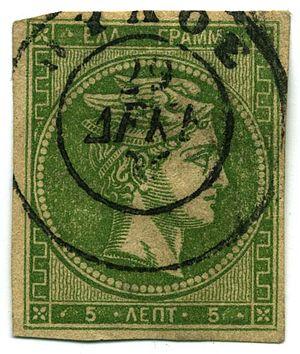
L'histoire postale et philatélique de la Grèce commence en 1828 et se poursuit jusqu'à nos jours.